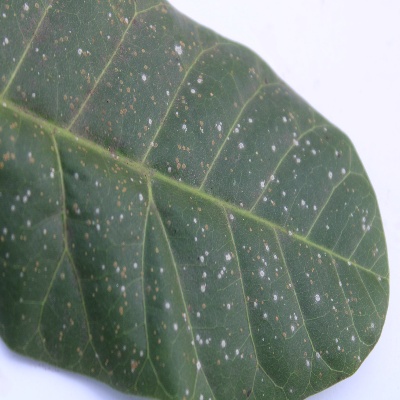
Crop: Cashew
Condition: red rust